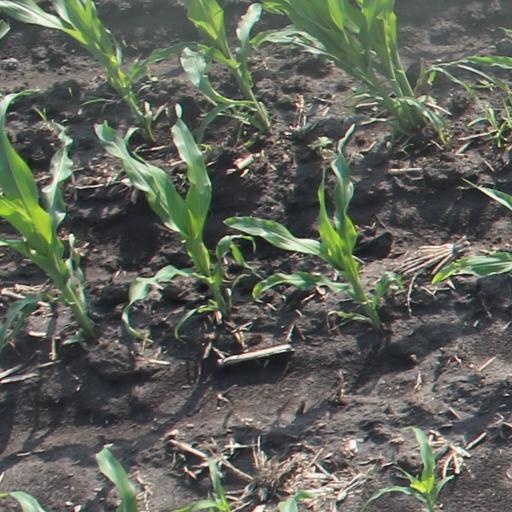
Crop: maize; corn